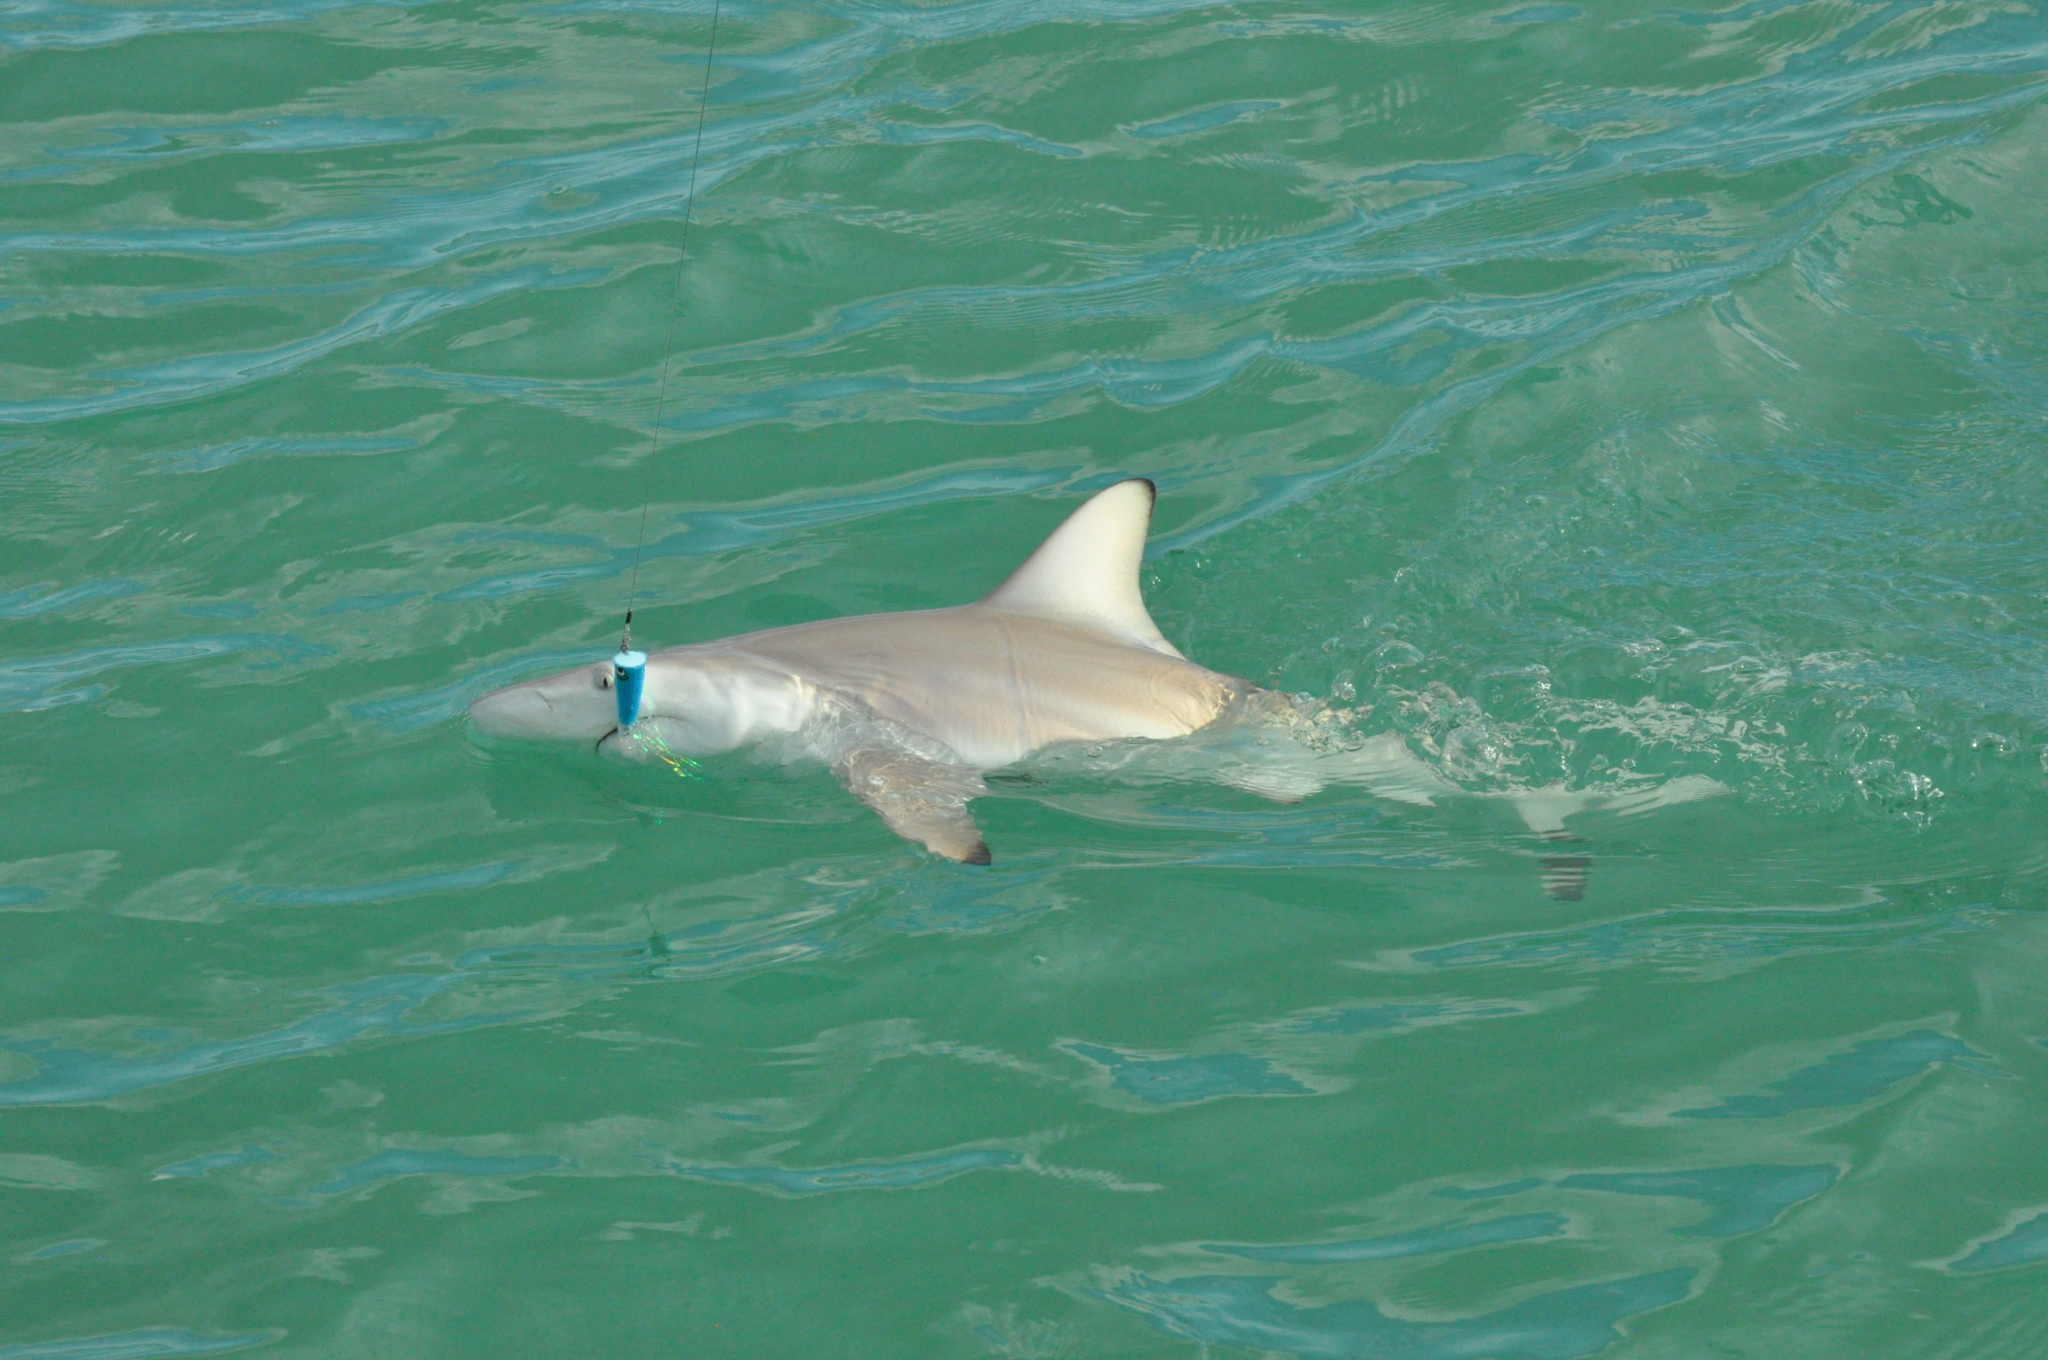
fish (species not among the labelled classes)